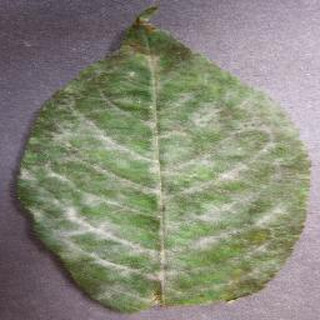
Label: cherry_powdery_mildew